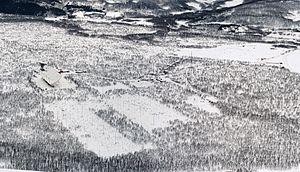
High Frequency Active Auroral Research Program, généralement désigné par son acronyme HAARP, est un observatoire de recherche américain voué à l'étude de l’ionosphère. Son objectif est d'étudier les propriétés et le comportement de cette couche de l'atmosphère, située à une altitude comprise généralement entre 70 et 1 000 km, aux caractéristiques à la fois complexes et très variables car sous l'influence de l'activité solaire et de l'éclairement. Les retombées du projet sont scientifiques et pratiques car l'ionosphère joue un rôle important dans la propagation des ondes radio. Le projet utilise un émetteur radio à haute fréquence qui permet de sonder de manière active et dirigée des endroits précis de l'ionosphère. Cet équipement, avec les instruments d'observation qui l'accompagne, devient opérationnel en 1993 dans une version réduite et atteint sa puissance actuelle en 2006. Il est financé initialement par les militaires pour des applications pratiques dans le domaine des télécommunications. Les militaires décident d'arrêter ces recherches en 2014 et l'observatoire est repris en 2015 par l'Institut géophysique de l'Université d'Alaska.